Kingdom of Bulgaria

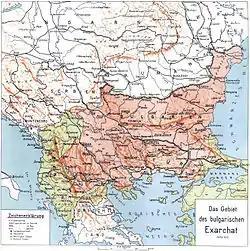
Map of the Bulgarian Exarchate (1870–1913)

In February 1912 a secret treaty was signed between Bulgaria and Serbia, which was firstly against Austria-Hungary, but also then redirected by Bulgaria to be against the Ottoman Empire and in May 1912 a similar treaty was signed with Greece. Montenegro was also brought into the pact. The treaties provided for the partition of Macedonia and Thrace between the allies, although the lines of partition were left dangerously vague. After the Ottomans refused to implement reforms in the disputed areas, the First Balkan War broke out in October 1912.